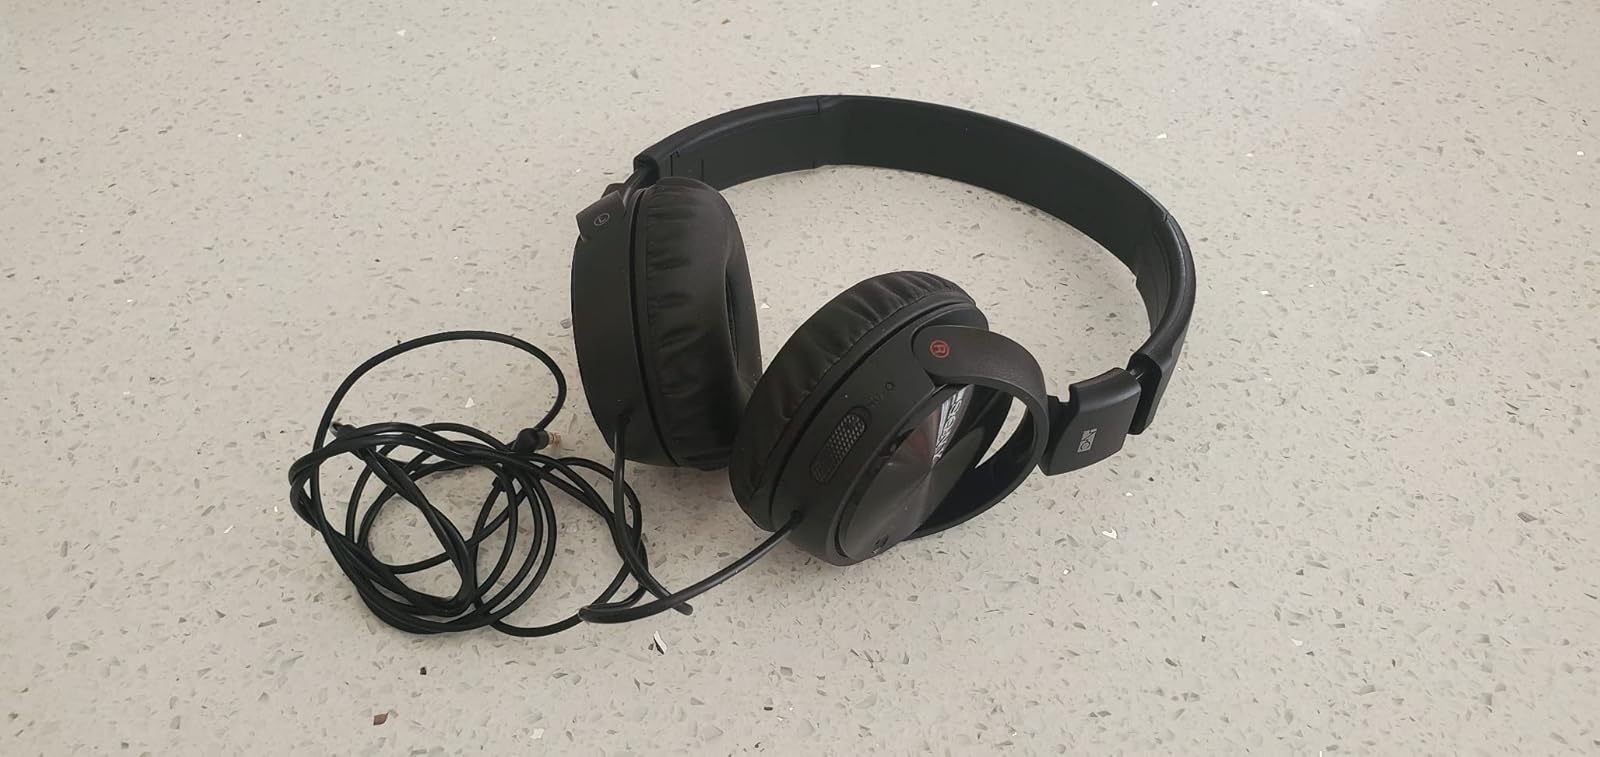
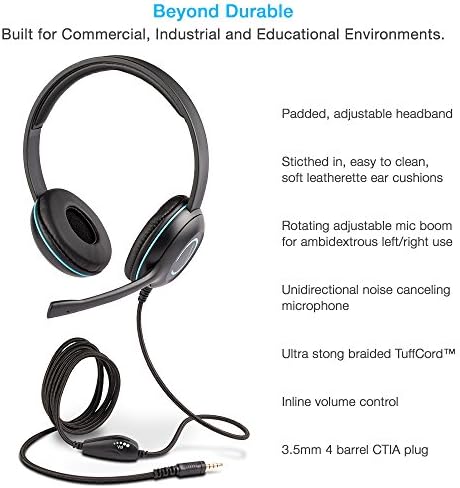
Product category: headphones
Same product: no